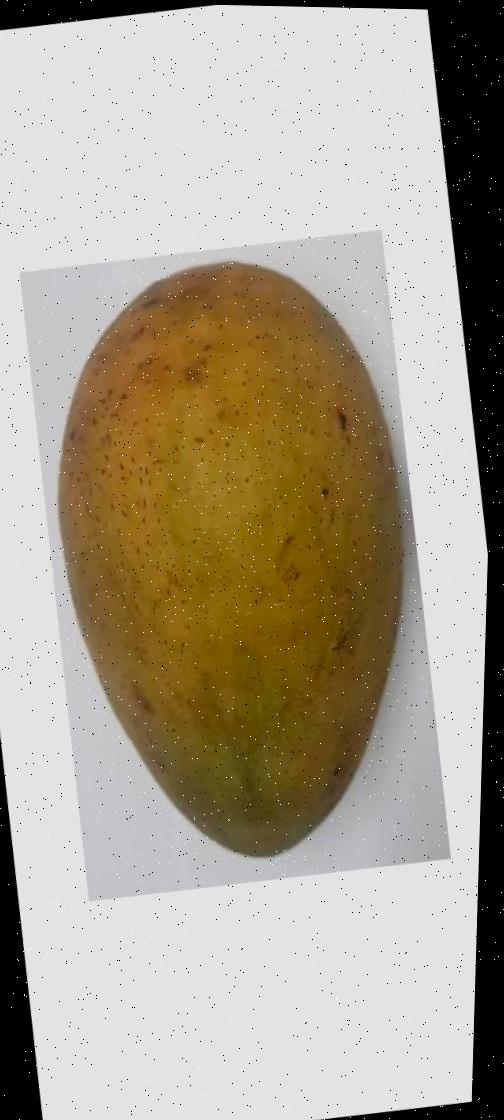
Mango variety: Ashshina Classic